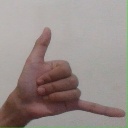
अक्षर: द